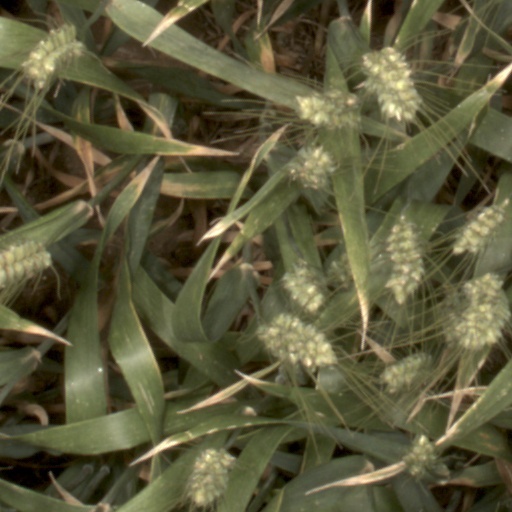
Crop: wheat